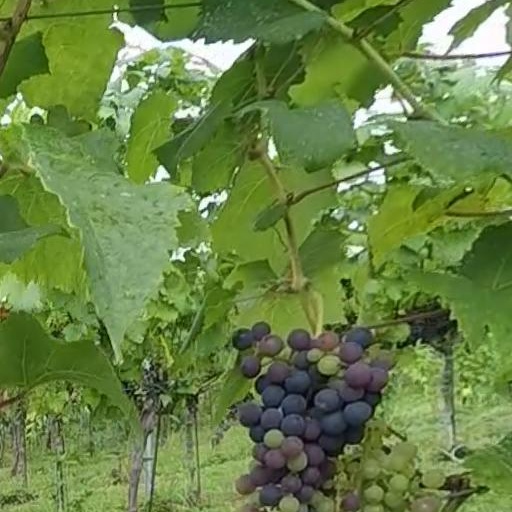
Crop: grape